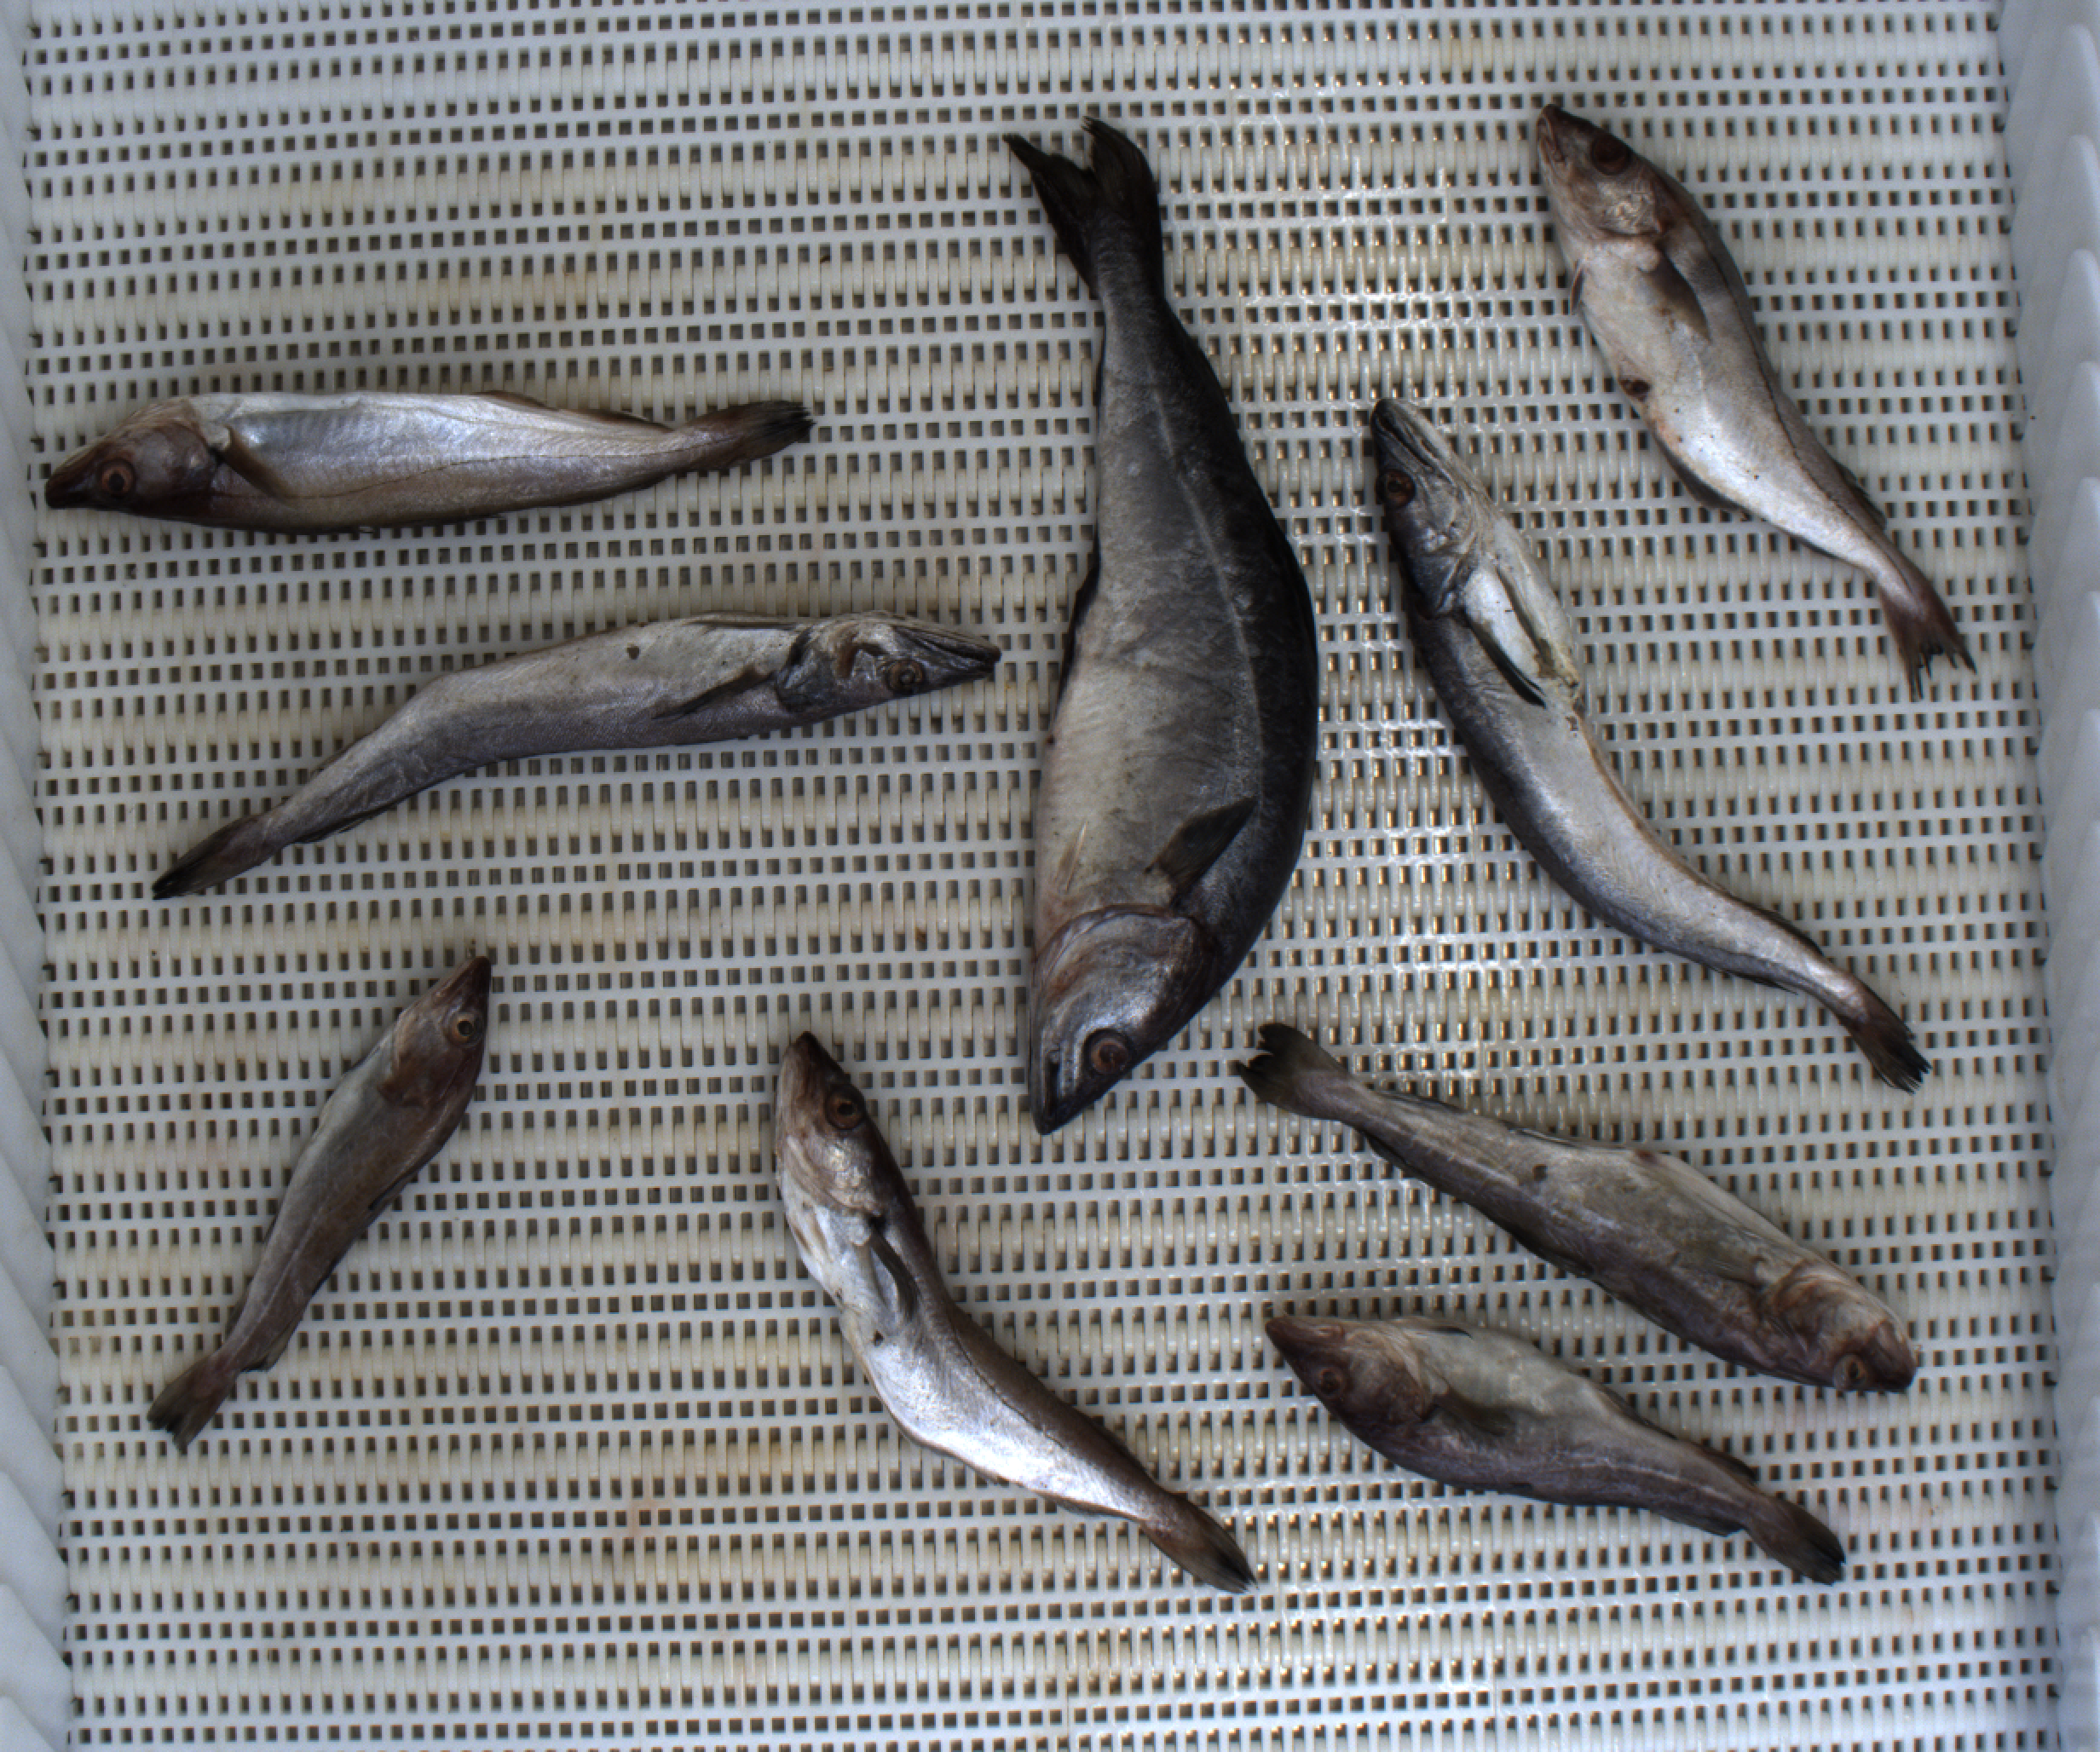
Total fish: 9
Cod: 3
Haddock: 1
Whiting: 2
Hake: 2
Horse mackerel: 0
Saithe: 1
Other: 0